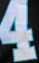
Number: 4